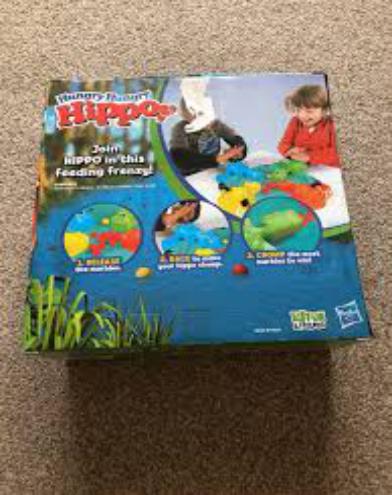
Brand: Hungry Hungry Hippos
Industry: Food